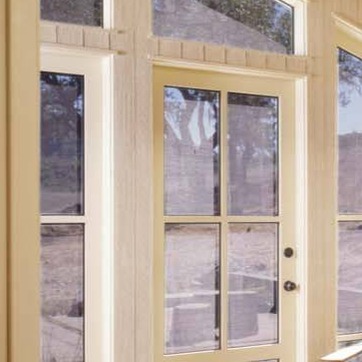
Material: glass